Wiley Person Mangham

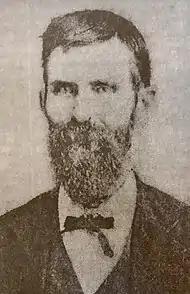
Wiley Person Mangham (1838-1896)

Fannie and Wiley P. Mangham would have a total of 10 children, but their family would lose the first five children to early deaths.